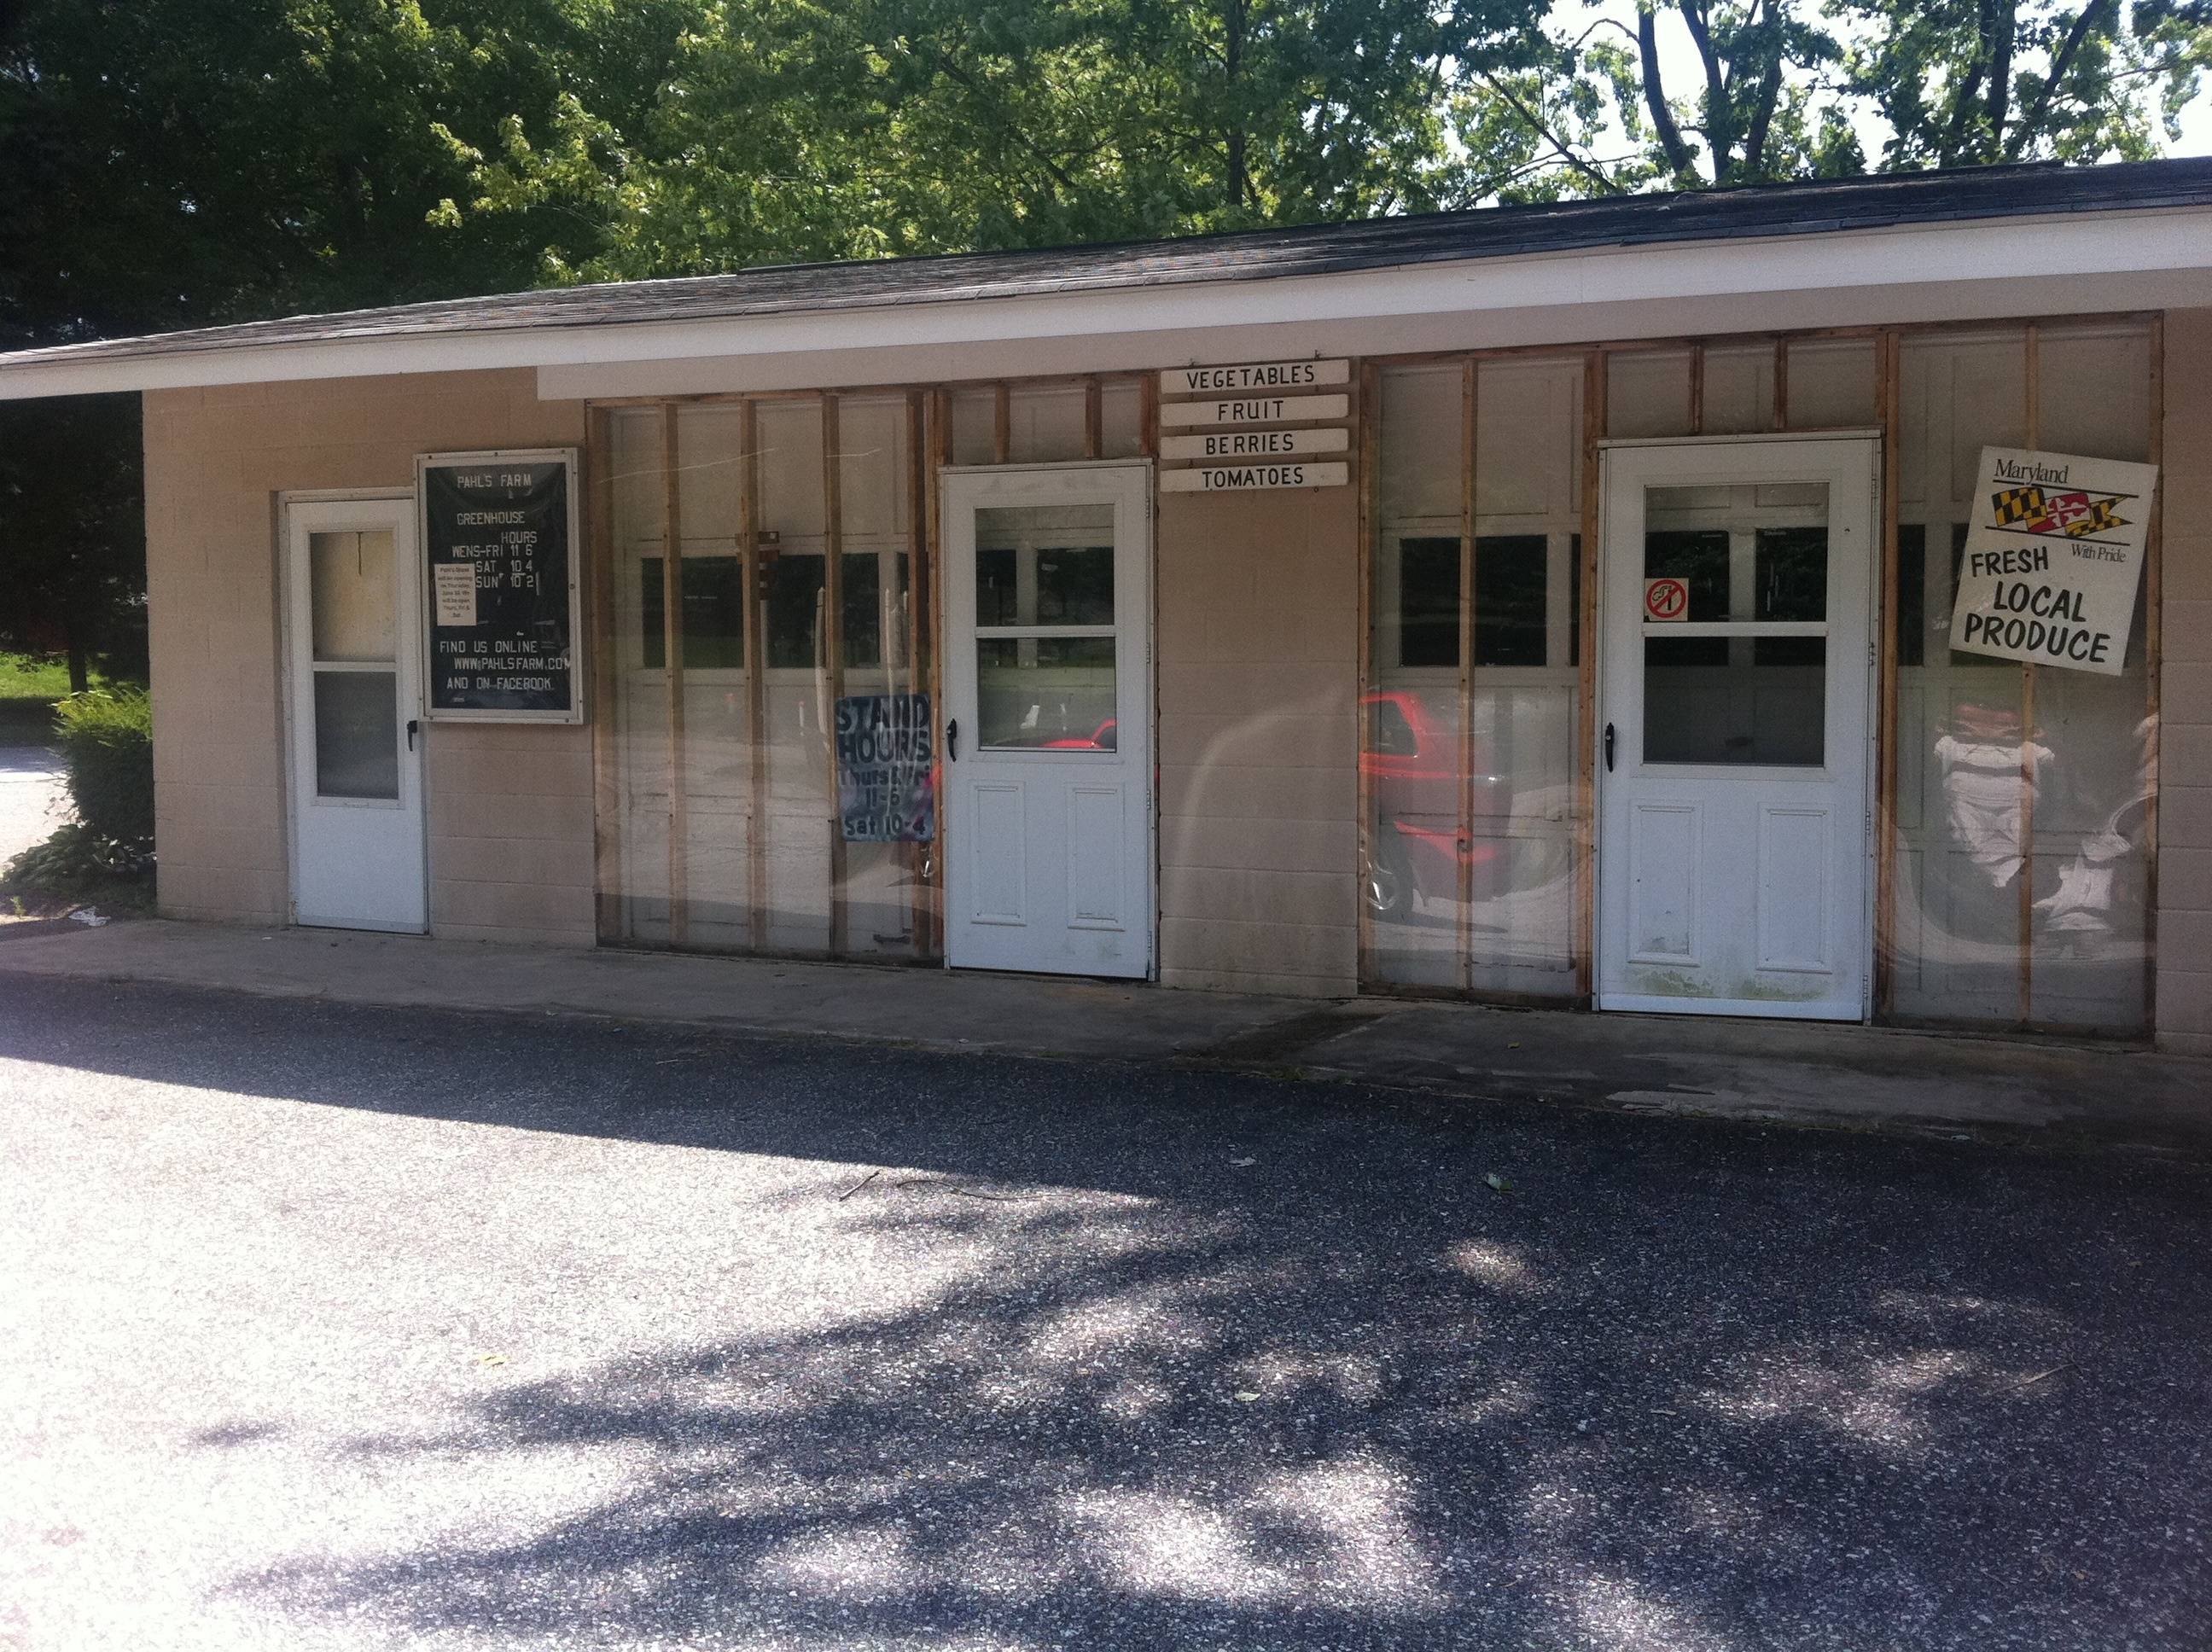
building, home, facade, property, odyssey, real estate, outdoor structure